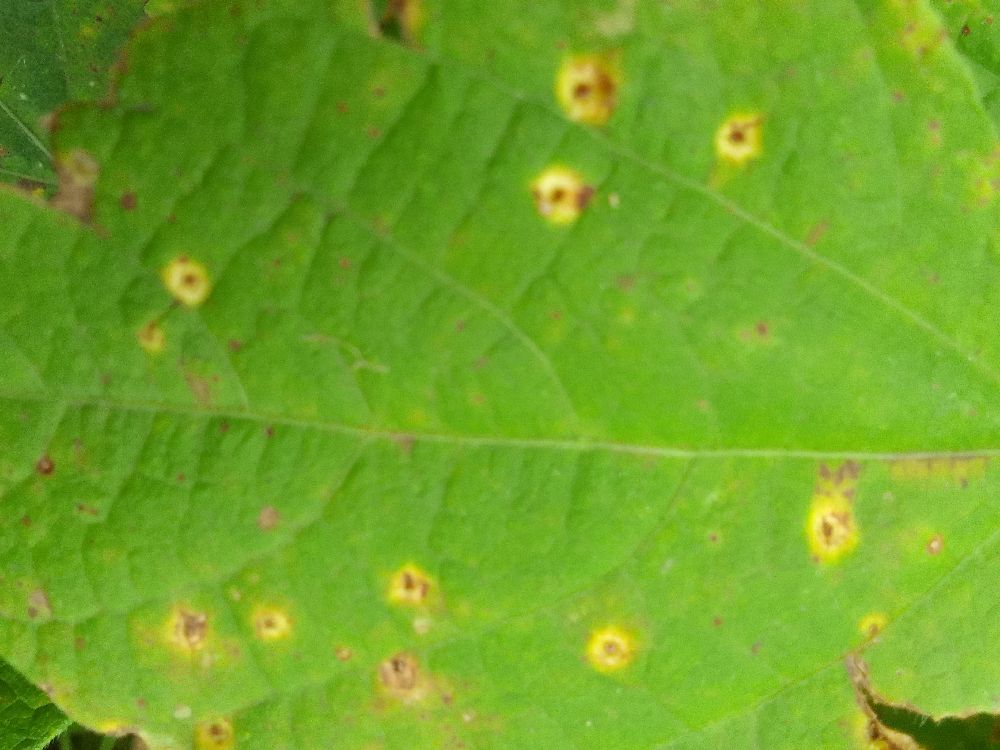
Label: rust